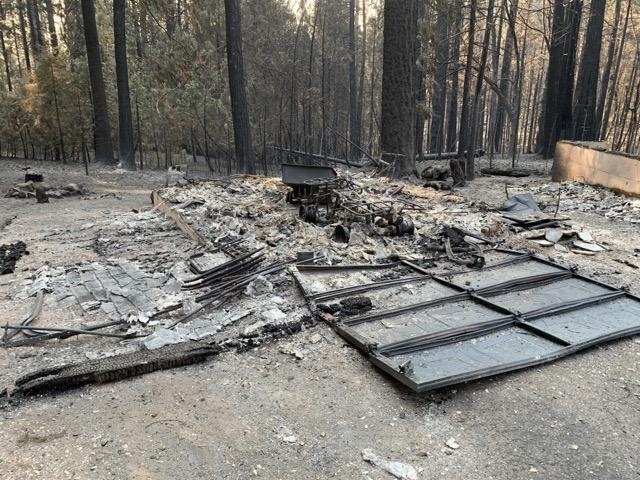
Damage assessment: destroyed